Churches of Verona

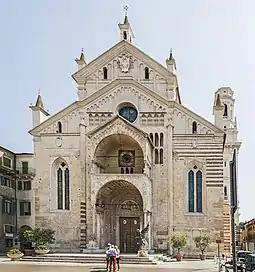
The cathedral of Verona, cathedral church of the diocese of Verona

The churches of Verona are the places of Catholic worship that have been built within the administrative boundaries of the municipality of Verona, evidence of the ups and downs that the city has experienced throughout its history.